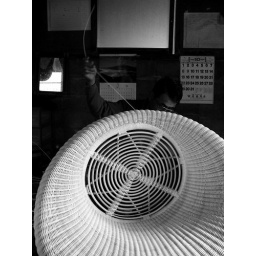
Mr. Sano is the last person on earth who makes the legendary chair designed by Isamu Kenmochi.